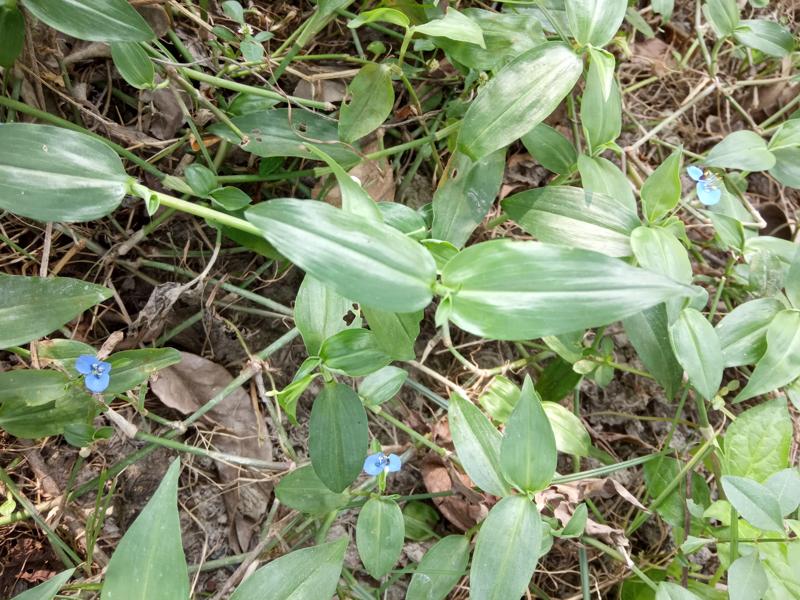
Weed species: Commelina benghalensis